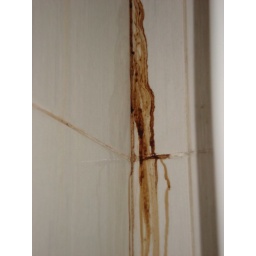
not rusty water...im a little afraid of it as there is a bathroom above